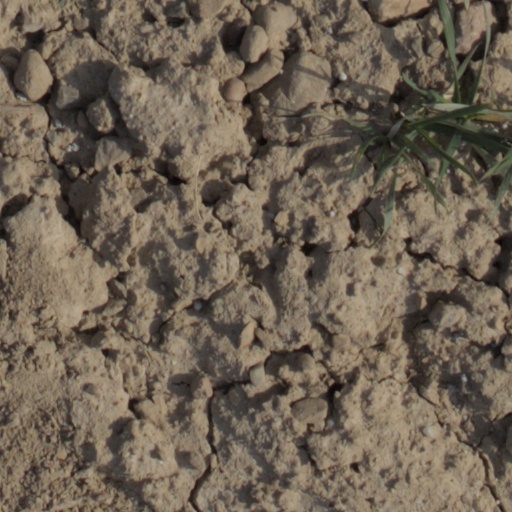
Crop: wheat